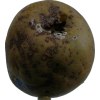
Label: pear